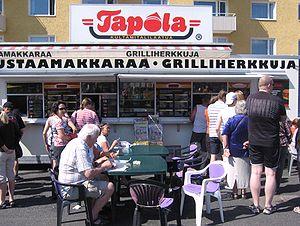
La saucisse noire est une sorte de boudin noir traditionnel de Tampere en Finlande.